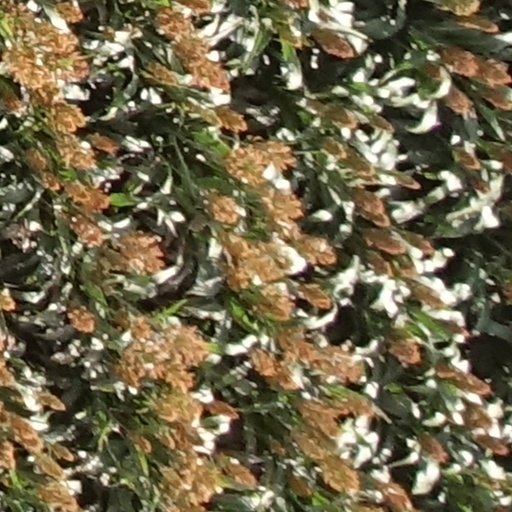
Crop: sorghum